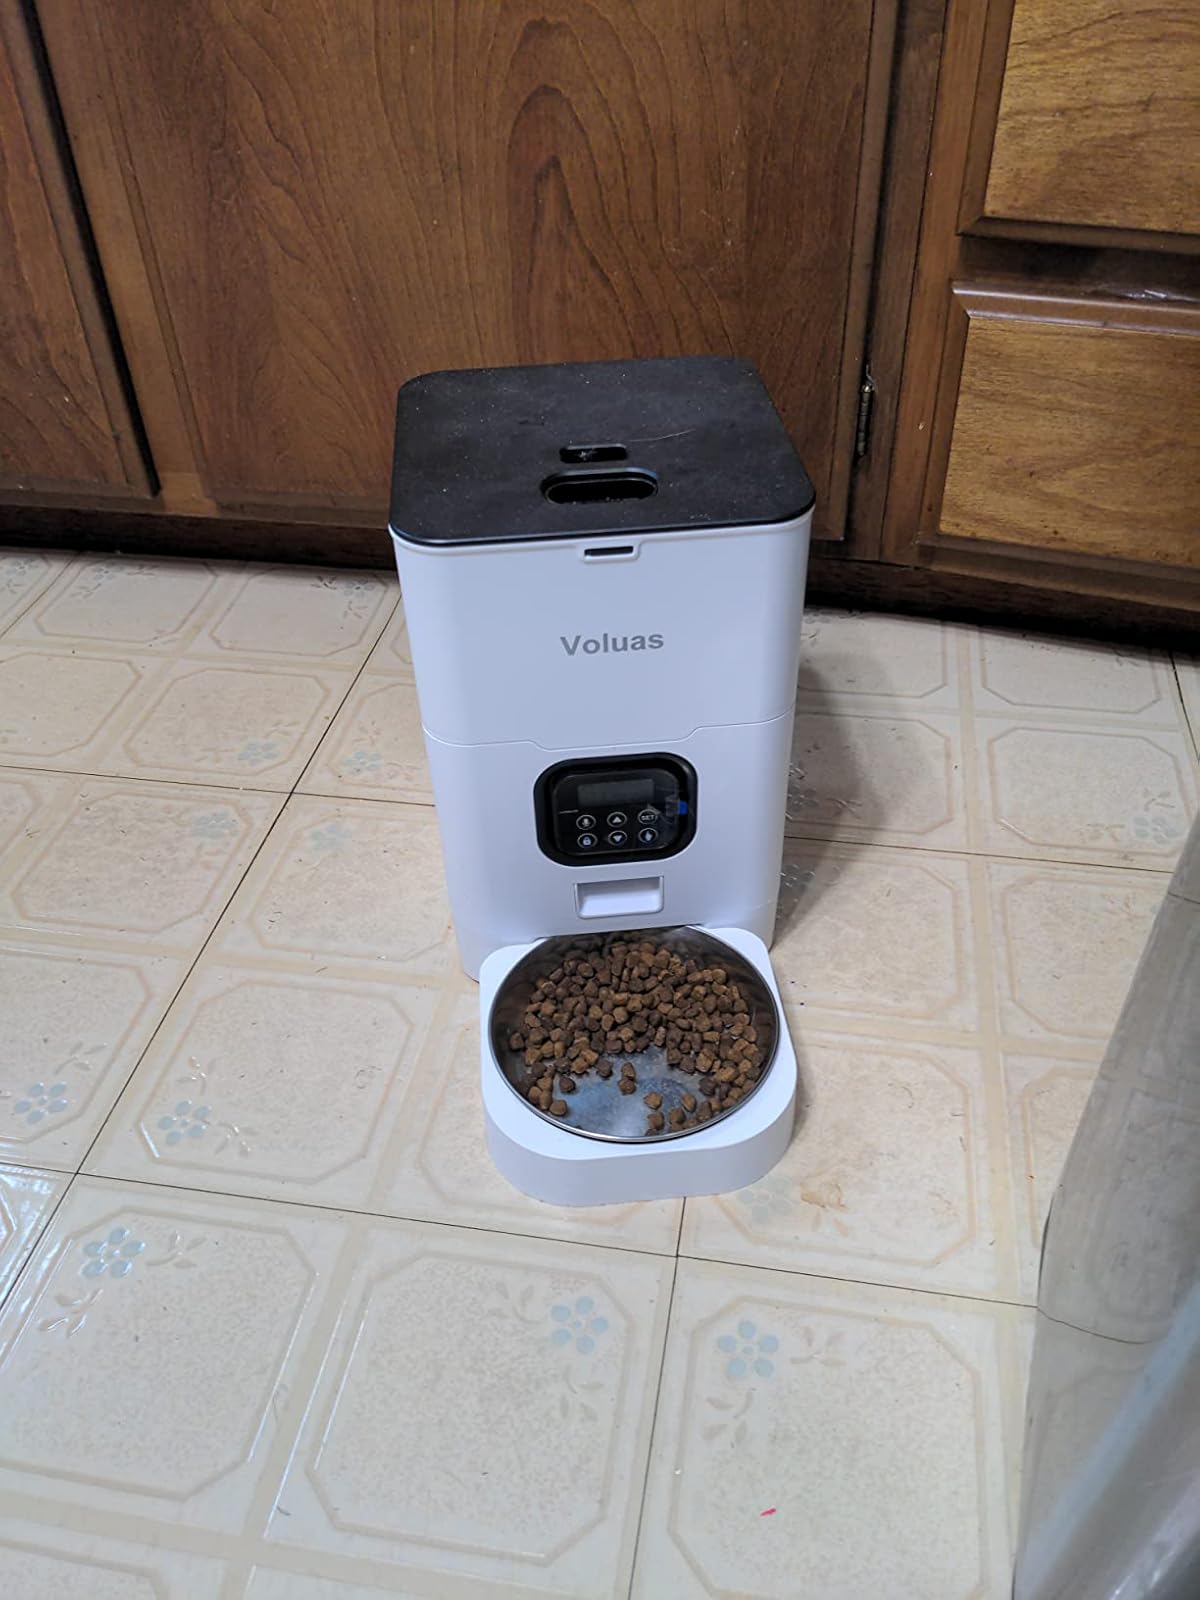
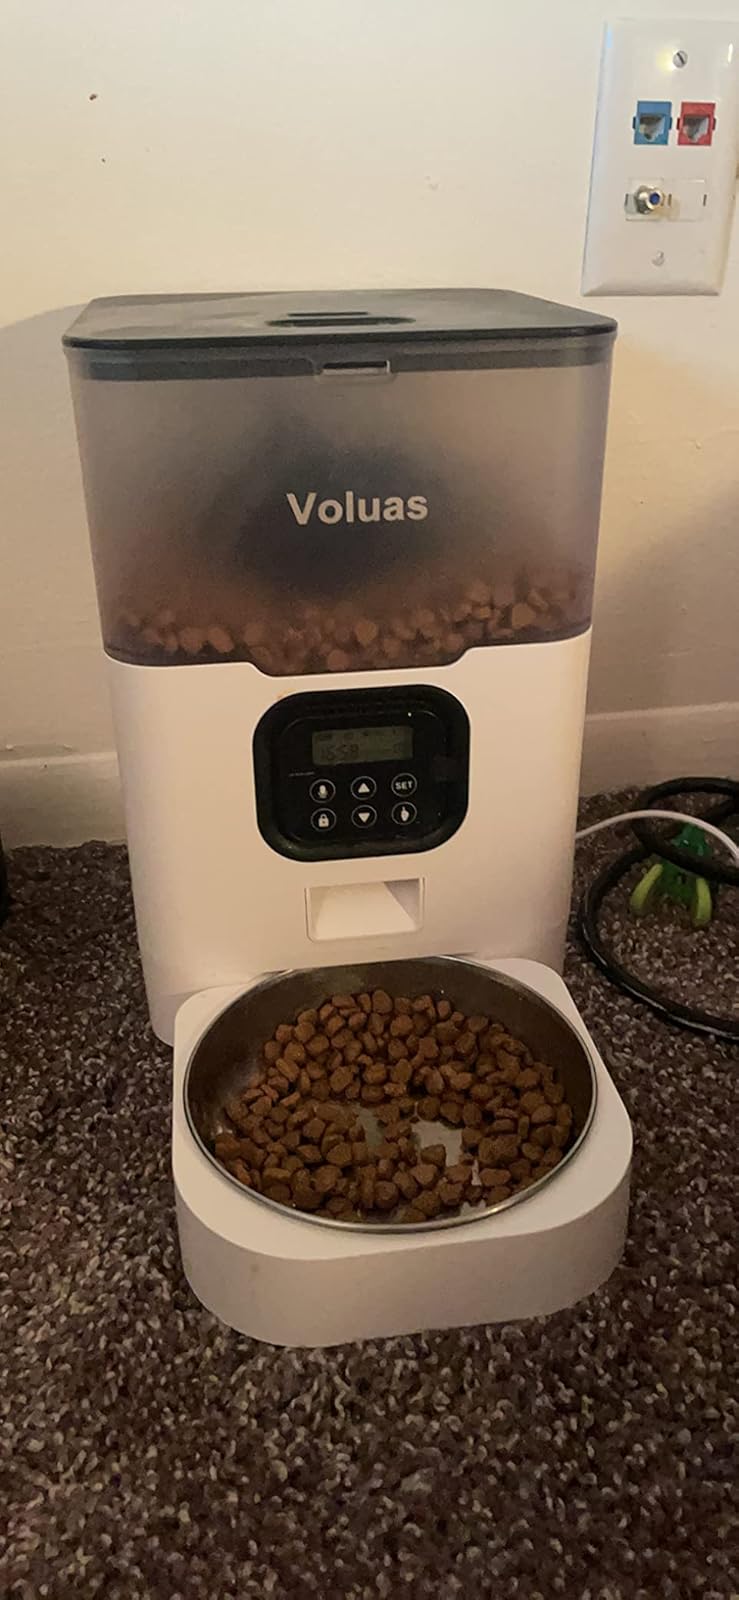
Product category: items_feeder
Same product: no